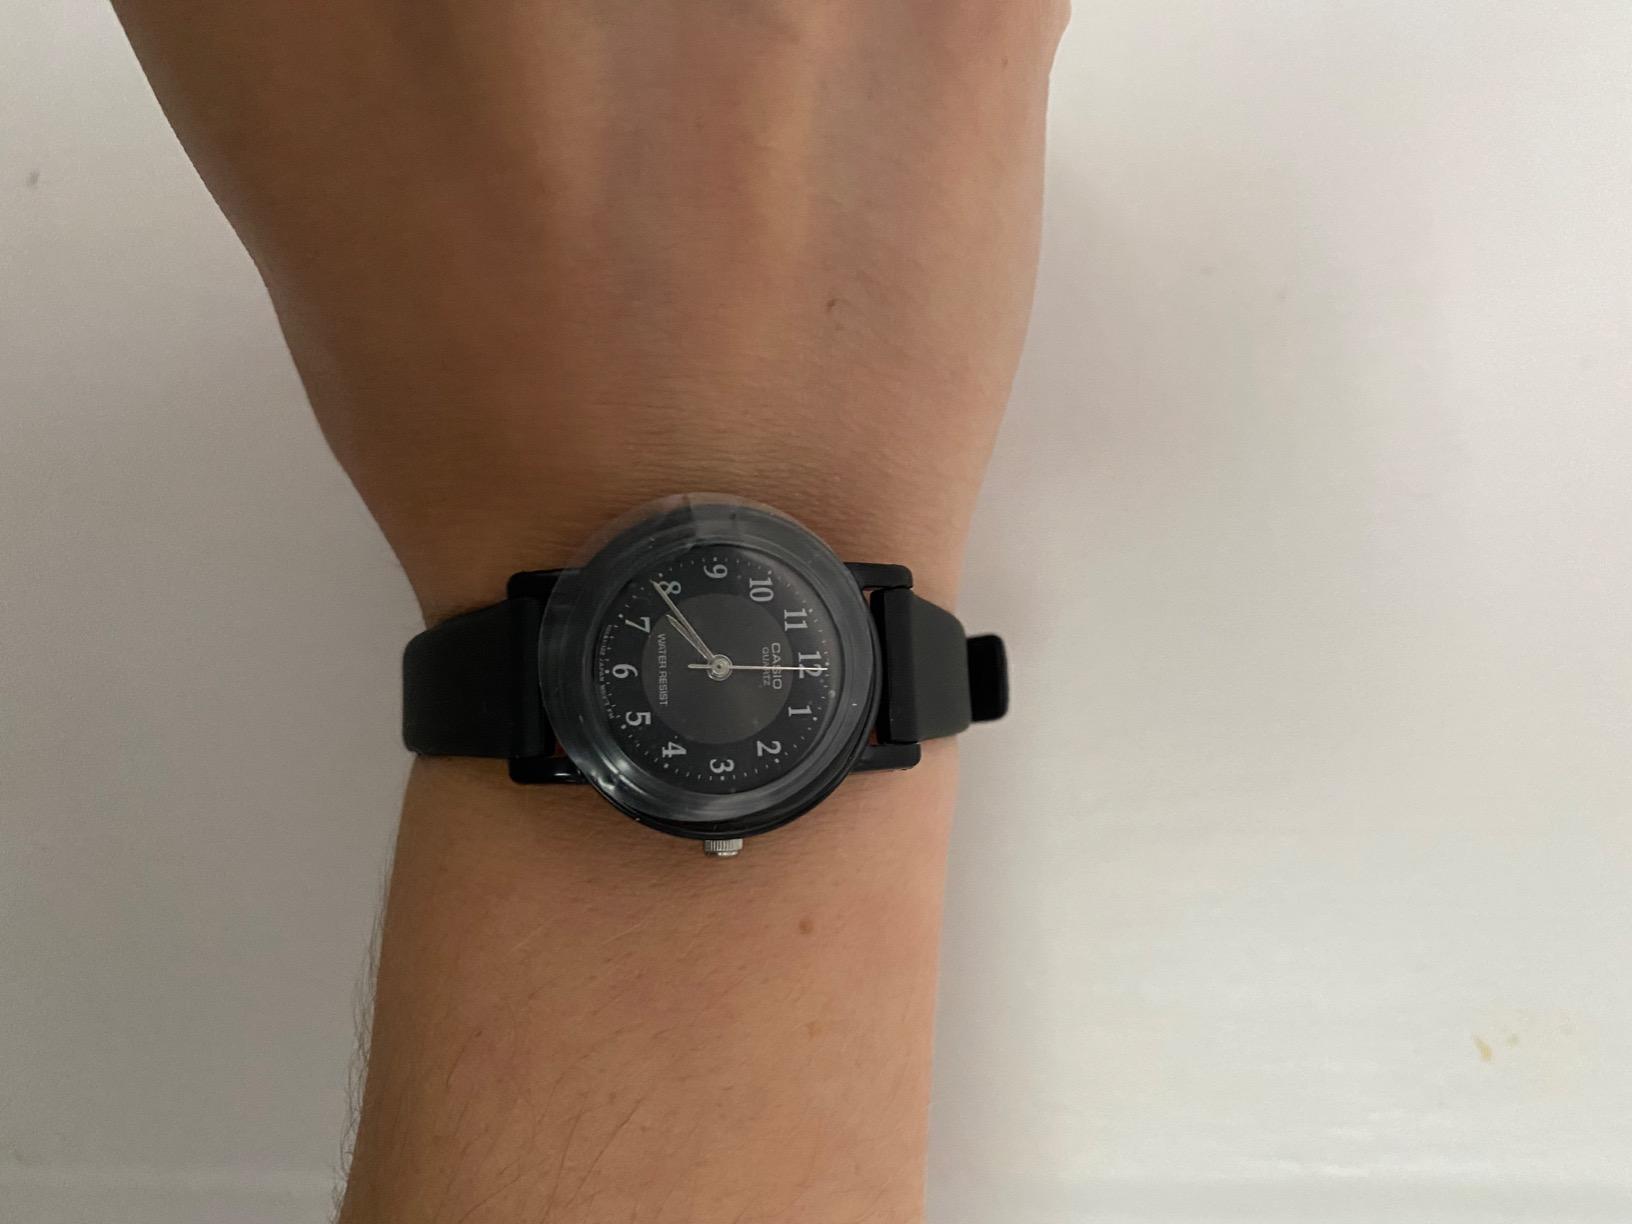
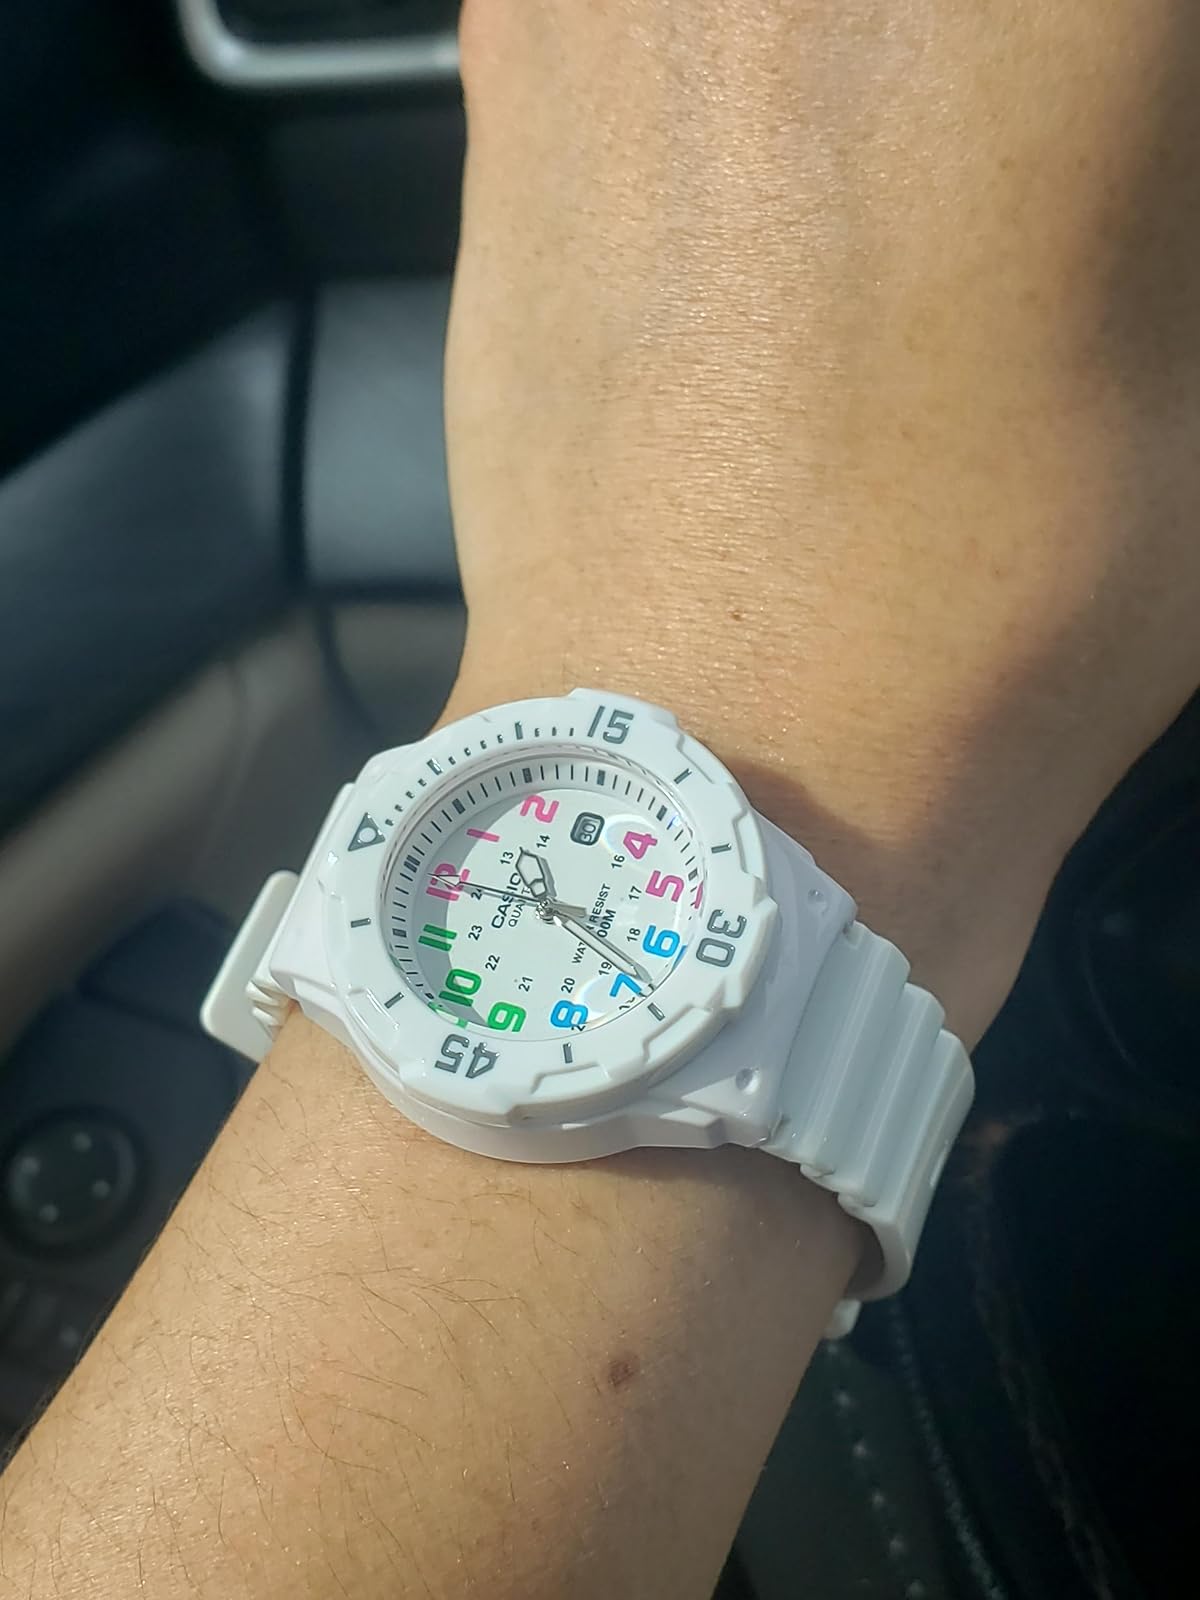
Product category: accessories_watch
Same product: no